Max Geller (born 1984)

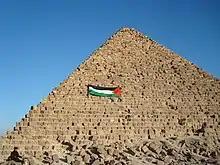
A Palestinian flag presented on the Temple of Giza, a 2009 stunt which Geller claims to have been a part of.

While Geller was a student at Northeastern Law School, he was president of the local chapter of Students for Justice in Palestine (SJP). In 2013, the group staged a walkout of a presentation by Israeli soldiers, leading the school to put them on administrative probation. SJP then delivered mock eviction letters to students, which resulted in the group's suspension. Geller defended the incident in an op-ed in the Boston Globe and an appearance on "Democracy Now!". Geller told Chris Hedges that his SJP activism led to death threats and threats of disciplinary measures, which further catalyzed his activism.